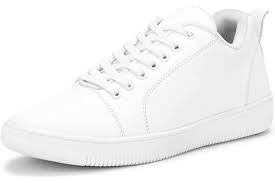
Label: Sneaker